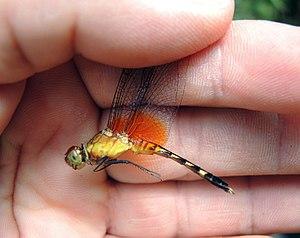
Erythrodiplax fervida partie de la famille des Libellulidae appartenant au sous-ordre des anisoptères dans l'ordre des odonates.